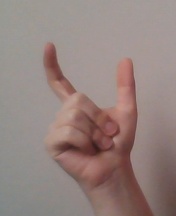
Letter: nun